Skew polygon

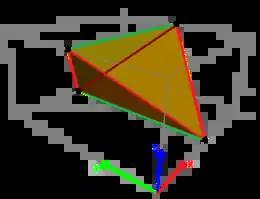
The red edges of this tetragonal disphenoid represent a regular zig-zag skew quadrilateral.

In geometry, a skew polygon is a closed polygonal chain in Euclidean space. It is a figure similar to a polygon except its vertices are not all coplanar. While a polygon is ordinarily defined as a plane figure, the edges and vertices of a skew polygon form a space curve. Skew polygons must have at least four vertices. The "interior" surface and corresponding area measure of such a polygon is not uniquely defined.